Mountain Home Demonstration State Forest

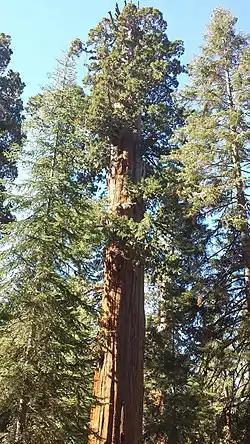
The Genesis Tree, the 7th largest giant sequoia in the world.

The forests of Mountain Home were used by local Native Americans in the summer to camp, hunt, and gather food. An interpretive exhibit at Sunset Point leads visitors through an archaeological site with evidence of occupation dating back 8,000 years.